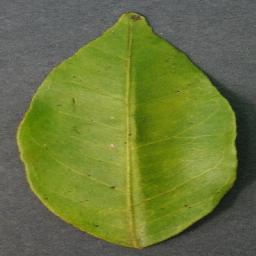
Label: Orange___Haunglongbing_(Citrus_greening)